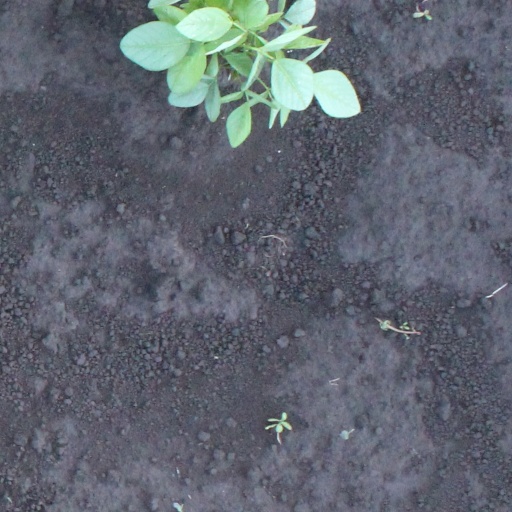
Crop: soybean